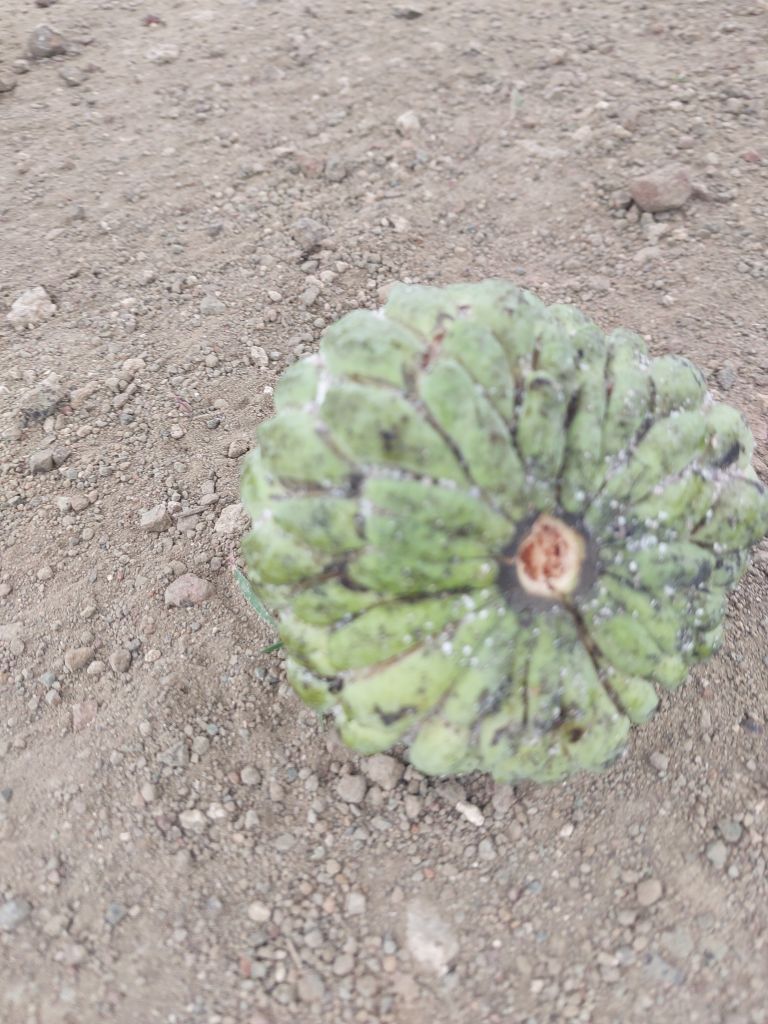
Disease label: Leaf spot on fruit